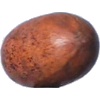
Label: Nut Pecan 1